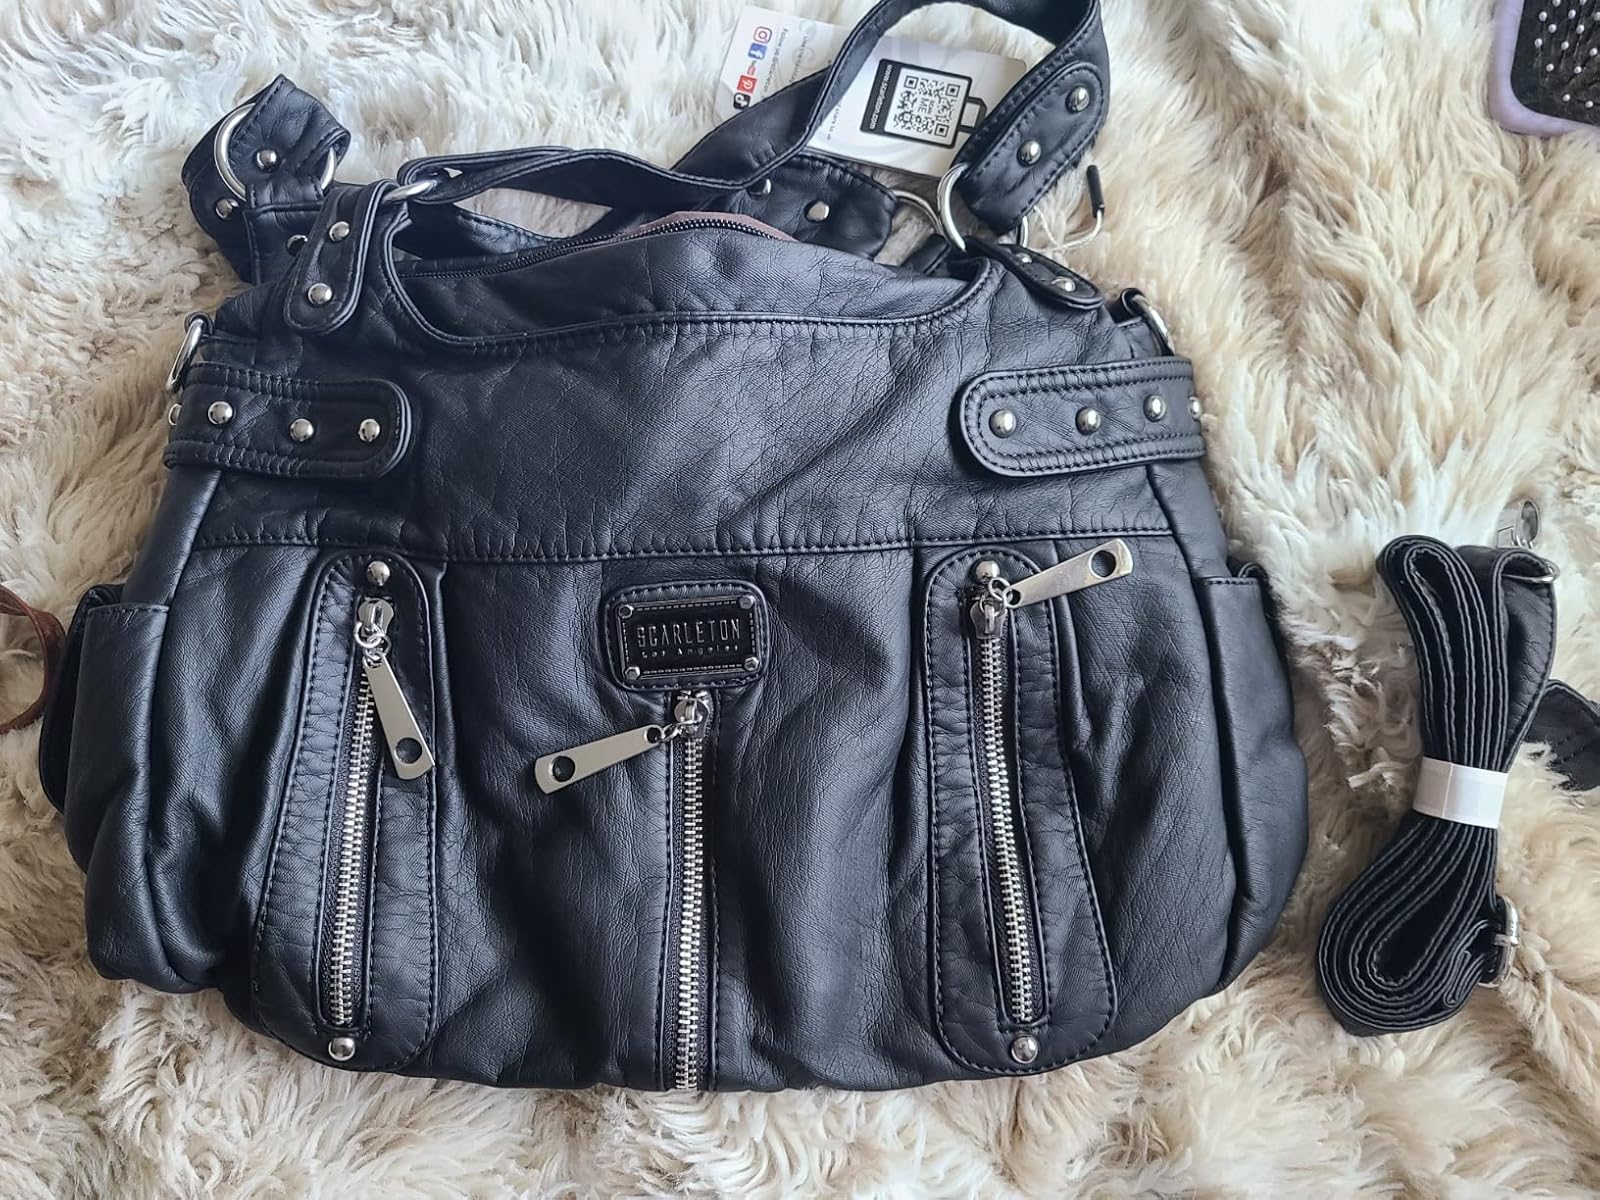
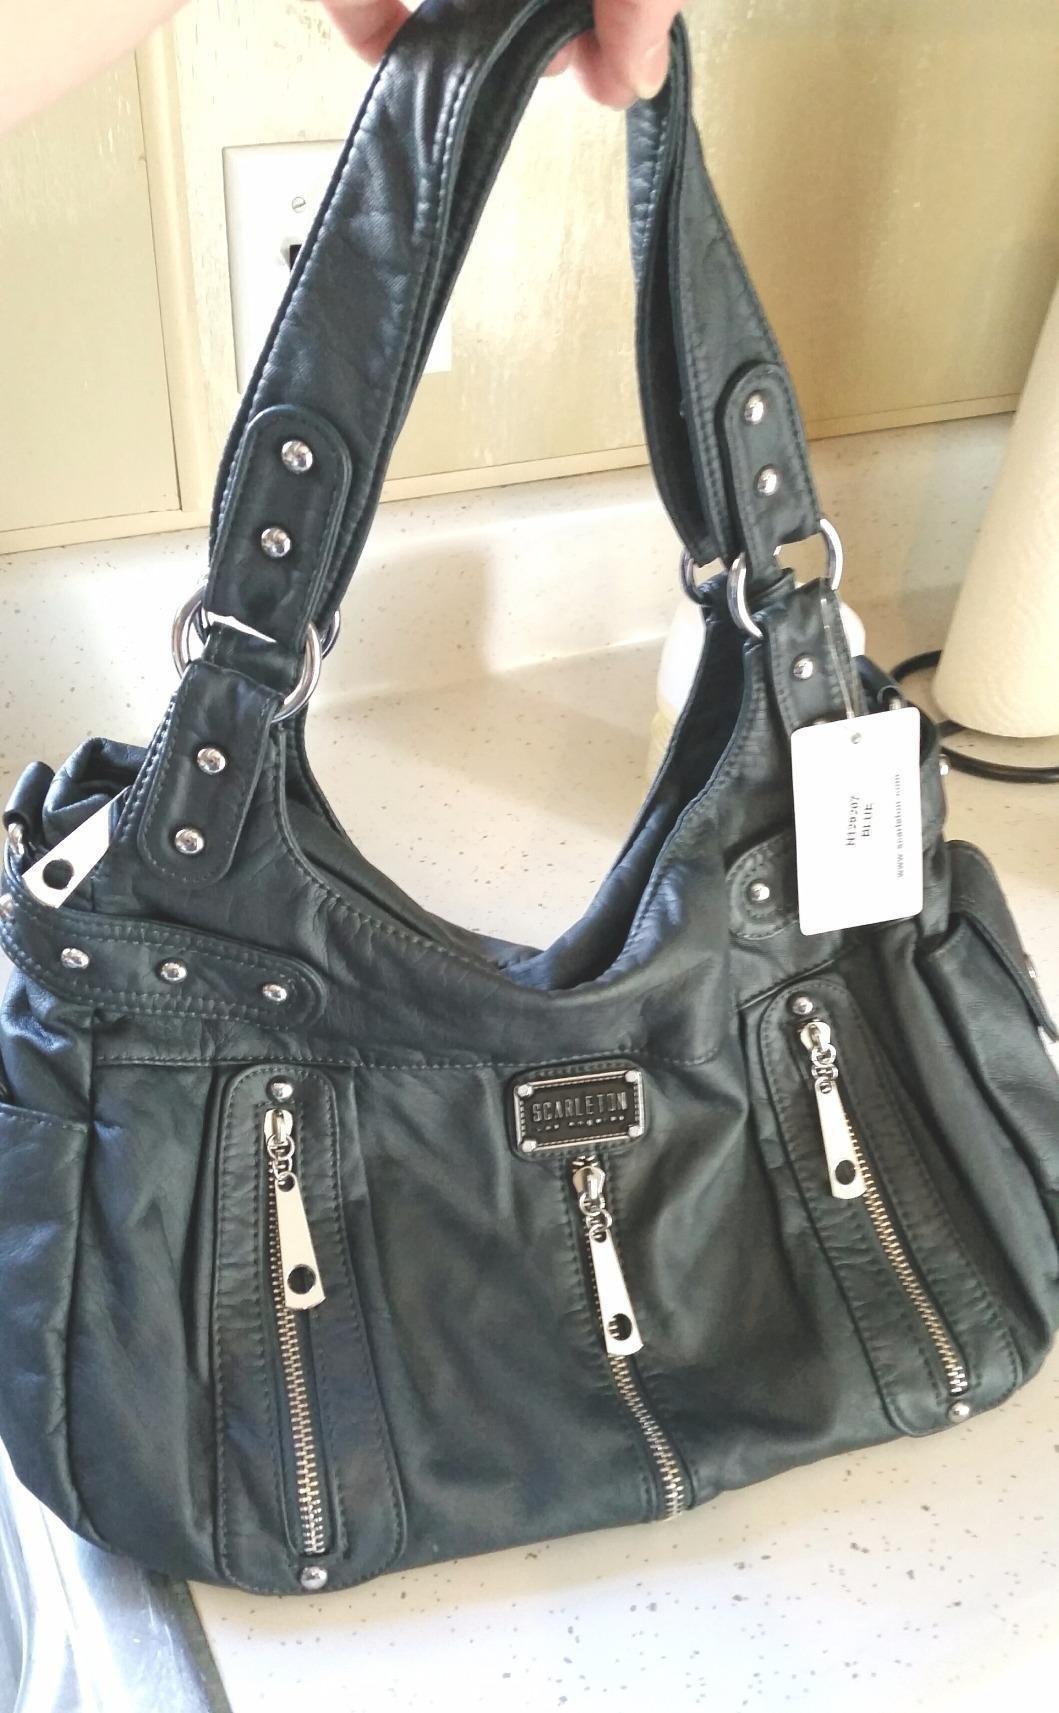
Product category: accessories_handbag
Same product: no